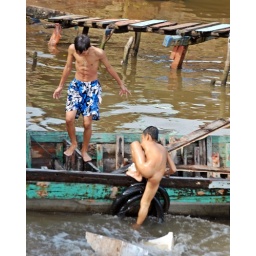
I caught these boys swimming in the Doung Dong River.